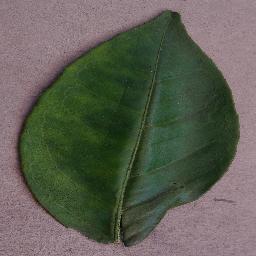
Label: Orange___Haunglongbing_(Citrus_greening)